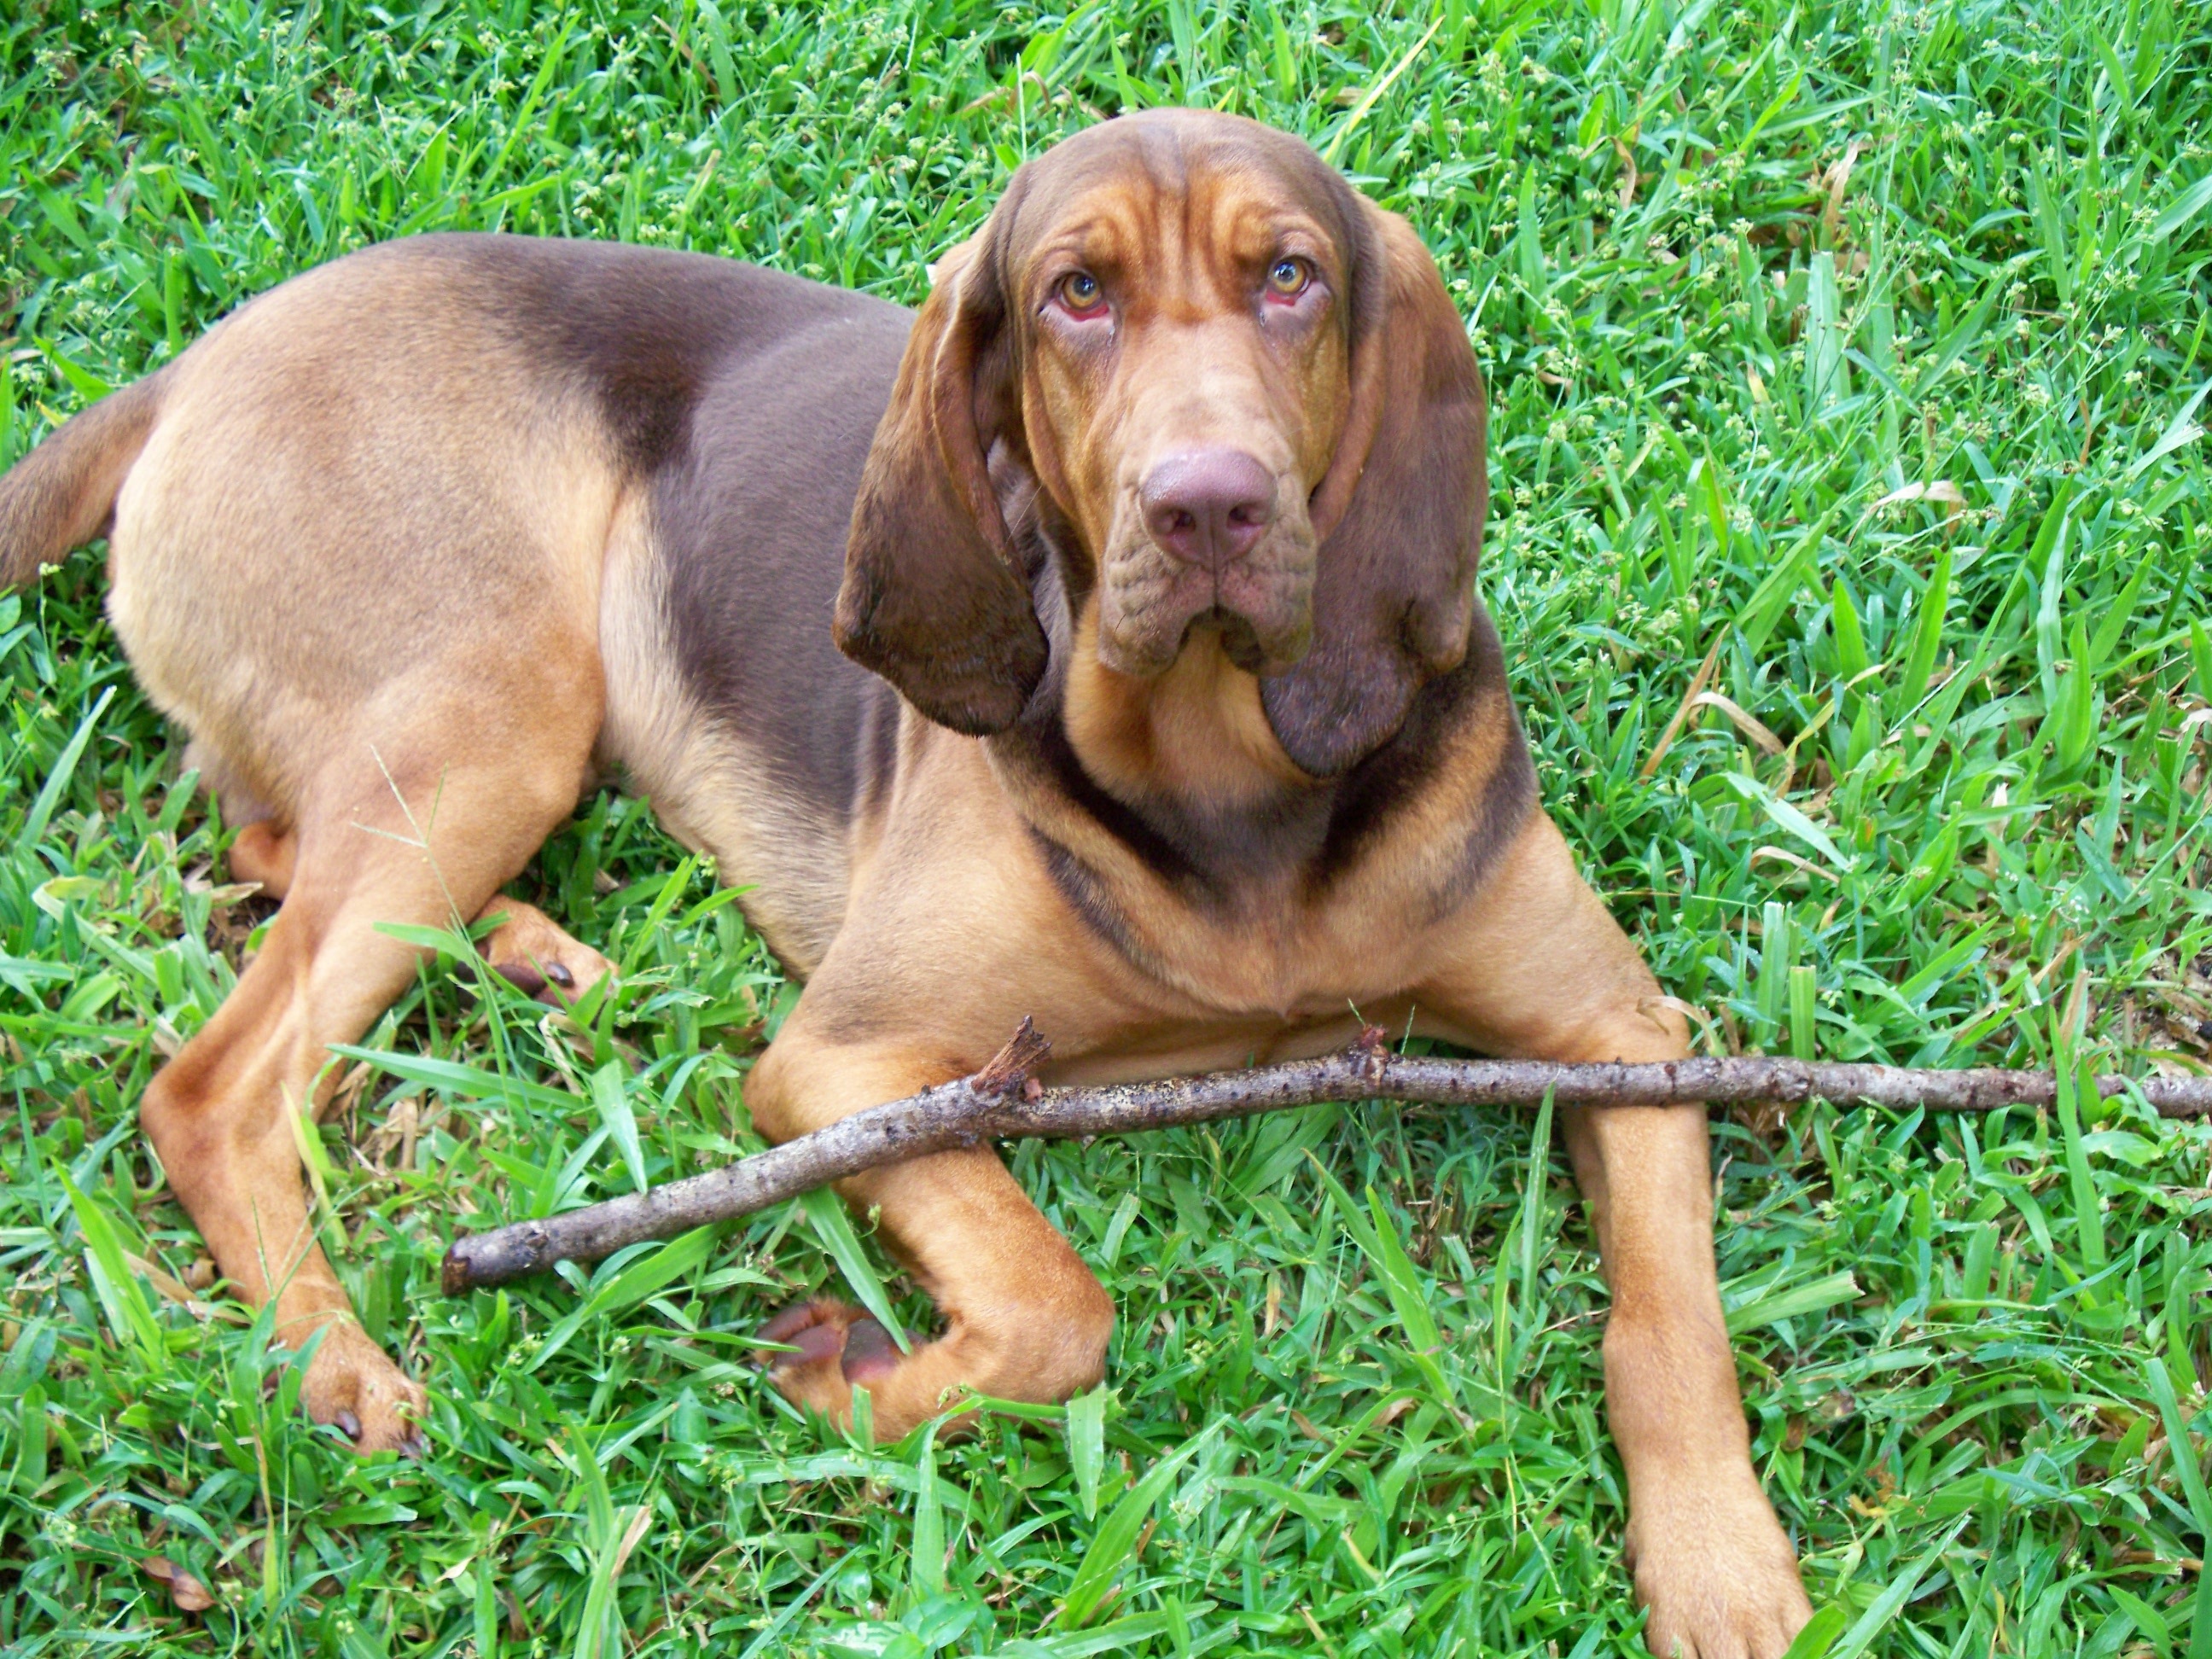
puppy, dog, tan, mammal, hound, hunting dog, vertebrate, handsome, harrier, dog breed, vizsla, liver, bloodhound, dog like mammal, carnivoran, austrian black and tan hound, polish hunting dog, basset art sien normand, redbone coonhound, bavarian mountain hound, estonian hound, finnish hound, serbian tricolour hound, coonhound, segugio italiano, polish hound, halston, alpine dachsbracke, serbian hound